Boulos Nassif Borkhoche

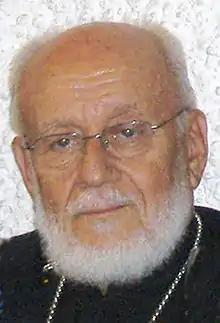
Boulos Nassif Borkhoche

Boulos Nassif Borkhoche (born Paul Victor Borkhoche, SMSP (7 October 1932 – 4 February 2021) was an archbishop of the Melkite Greek Catholic Archeparchy of Bosra and Hauran in Syria.